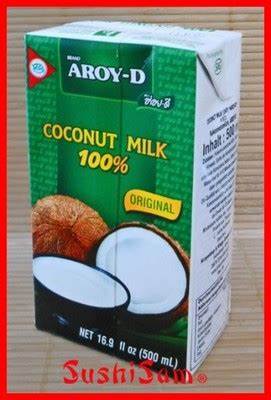
Waste category: cardboard